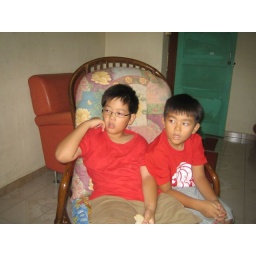
Ming Liang and Ming Xuan squeeze in a rocking chair at Mother's home